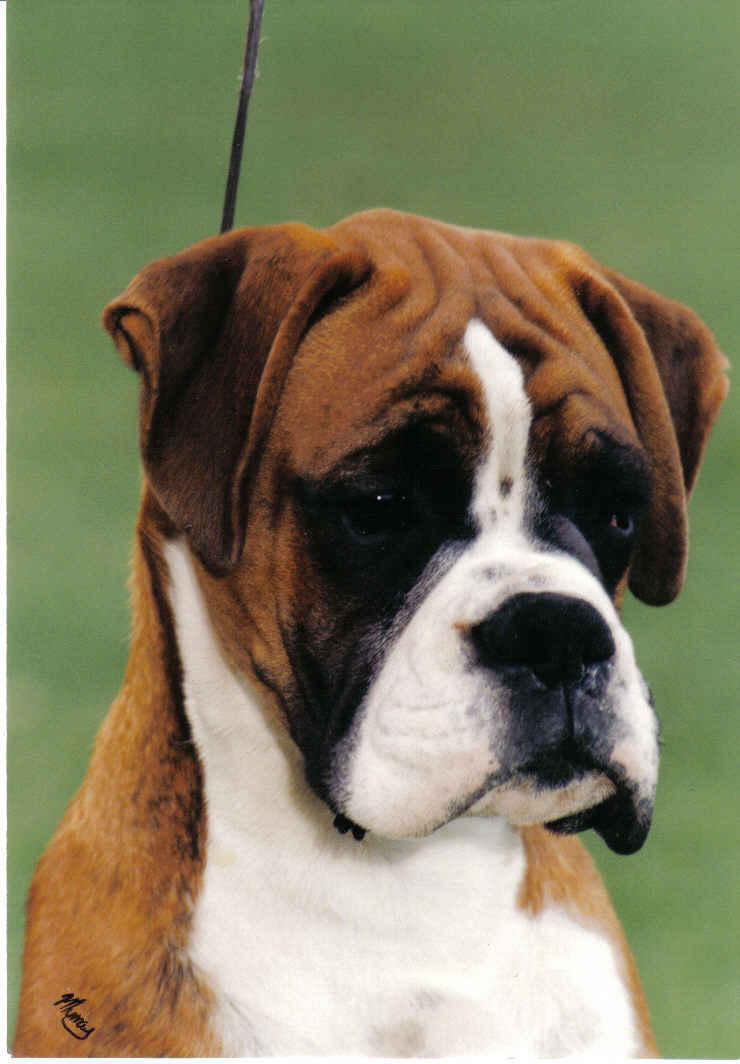
boxer